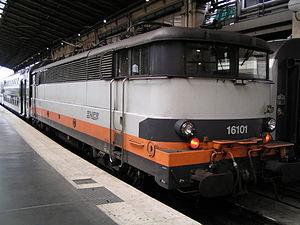
On appelle livrée la décoration extérieure d'un matériel roulant ferroviaire. Au cours de son histoire, depuis 1938, la Société nationale des chemins de fer français a utilisé de nombreuses livrées liées aux modes et aux changements de matériels. Certaines sont des essais sans lendemain sur quelques machines, d'autres sont de véritables marqueurs de l'identité de l'entreprise, par exemple la livrée « béton ».
Les BB 16100 sont quinze machines issues de la transformation en 1991-1993 de locomotives électriques de la série BB 16000. Les modifications portent principalement sur l’équipement en réversibilité pour traction et pousse de V 2N et l’amélioration des cabines de conduite.
BB Jacquemin est le nom donné aux séries de locomotives électriques BB 9200, BB 9300, BB 16000, BB 25100, BB 25150, BB 25200 de la Société nationale des chemins de fer français en raison de l'utilisation du même type de bogie conçu par l'ingénieur André Jacquemin, ainsi que de leur ressemblance esthétique. Elles sont également surnommées BB MTE, du nom du consortium industriel qui les a construites pour le compte de la SNCF.